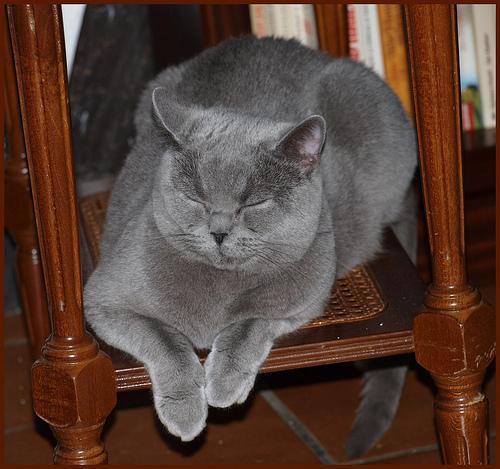
British Shorthair